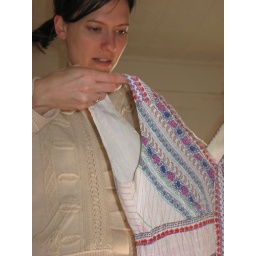
hazey will look cute in this grown-up dress